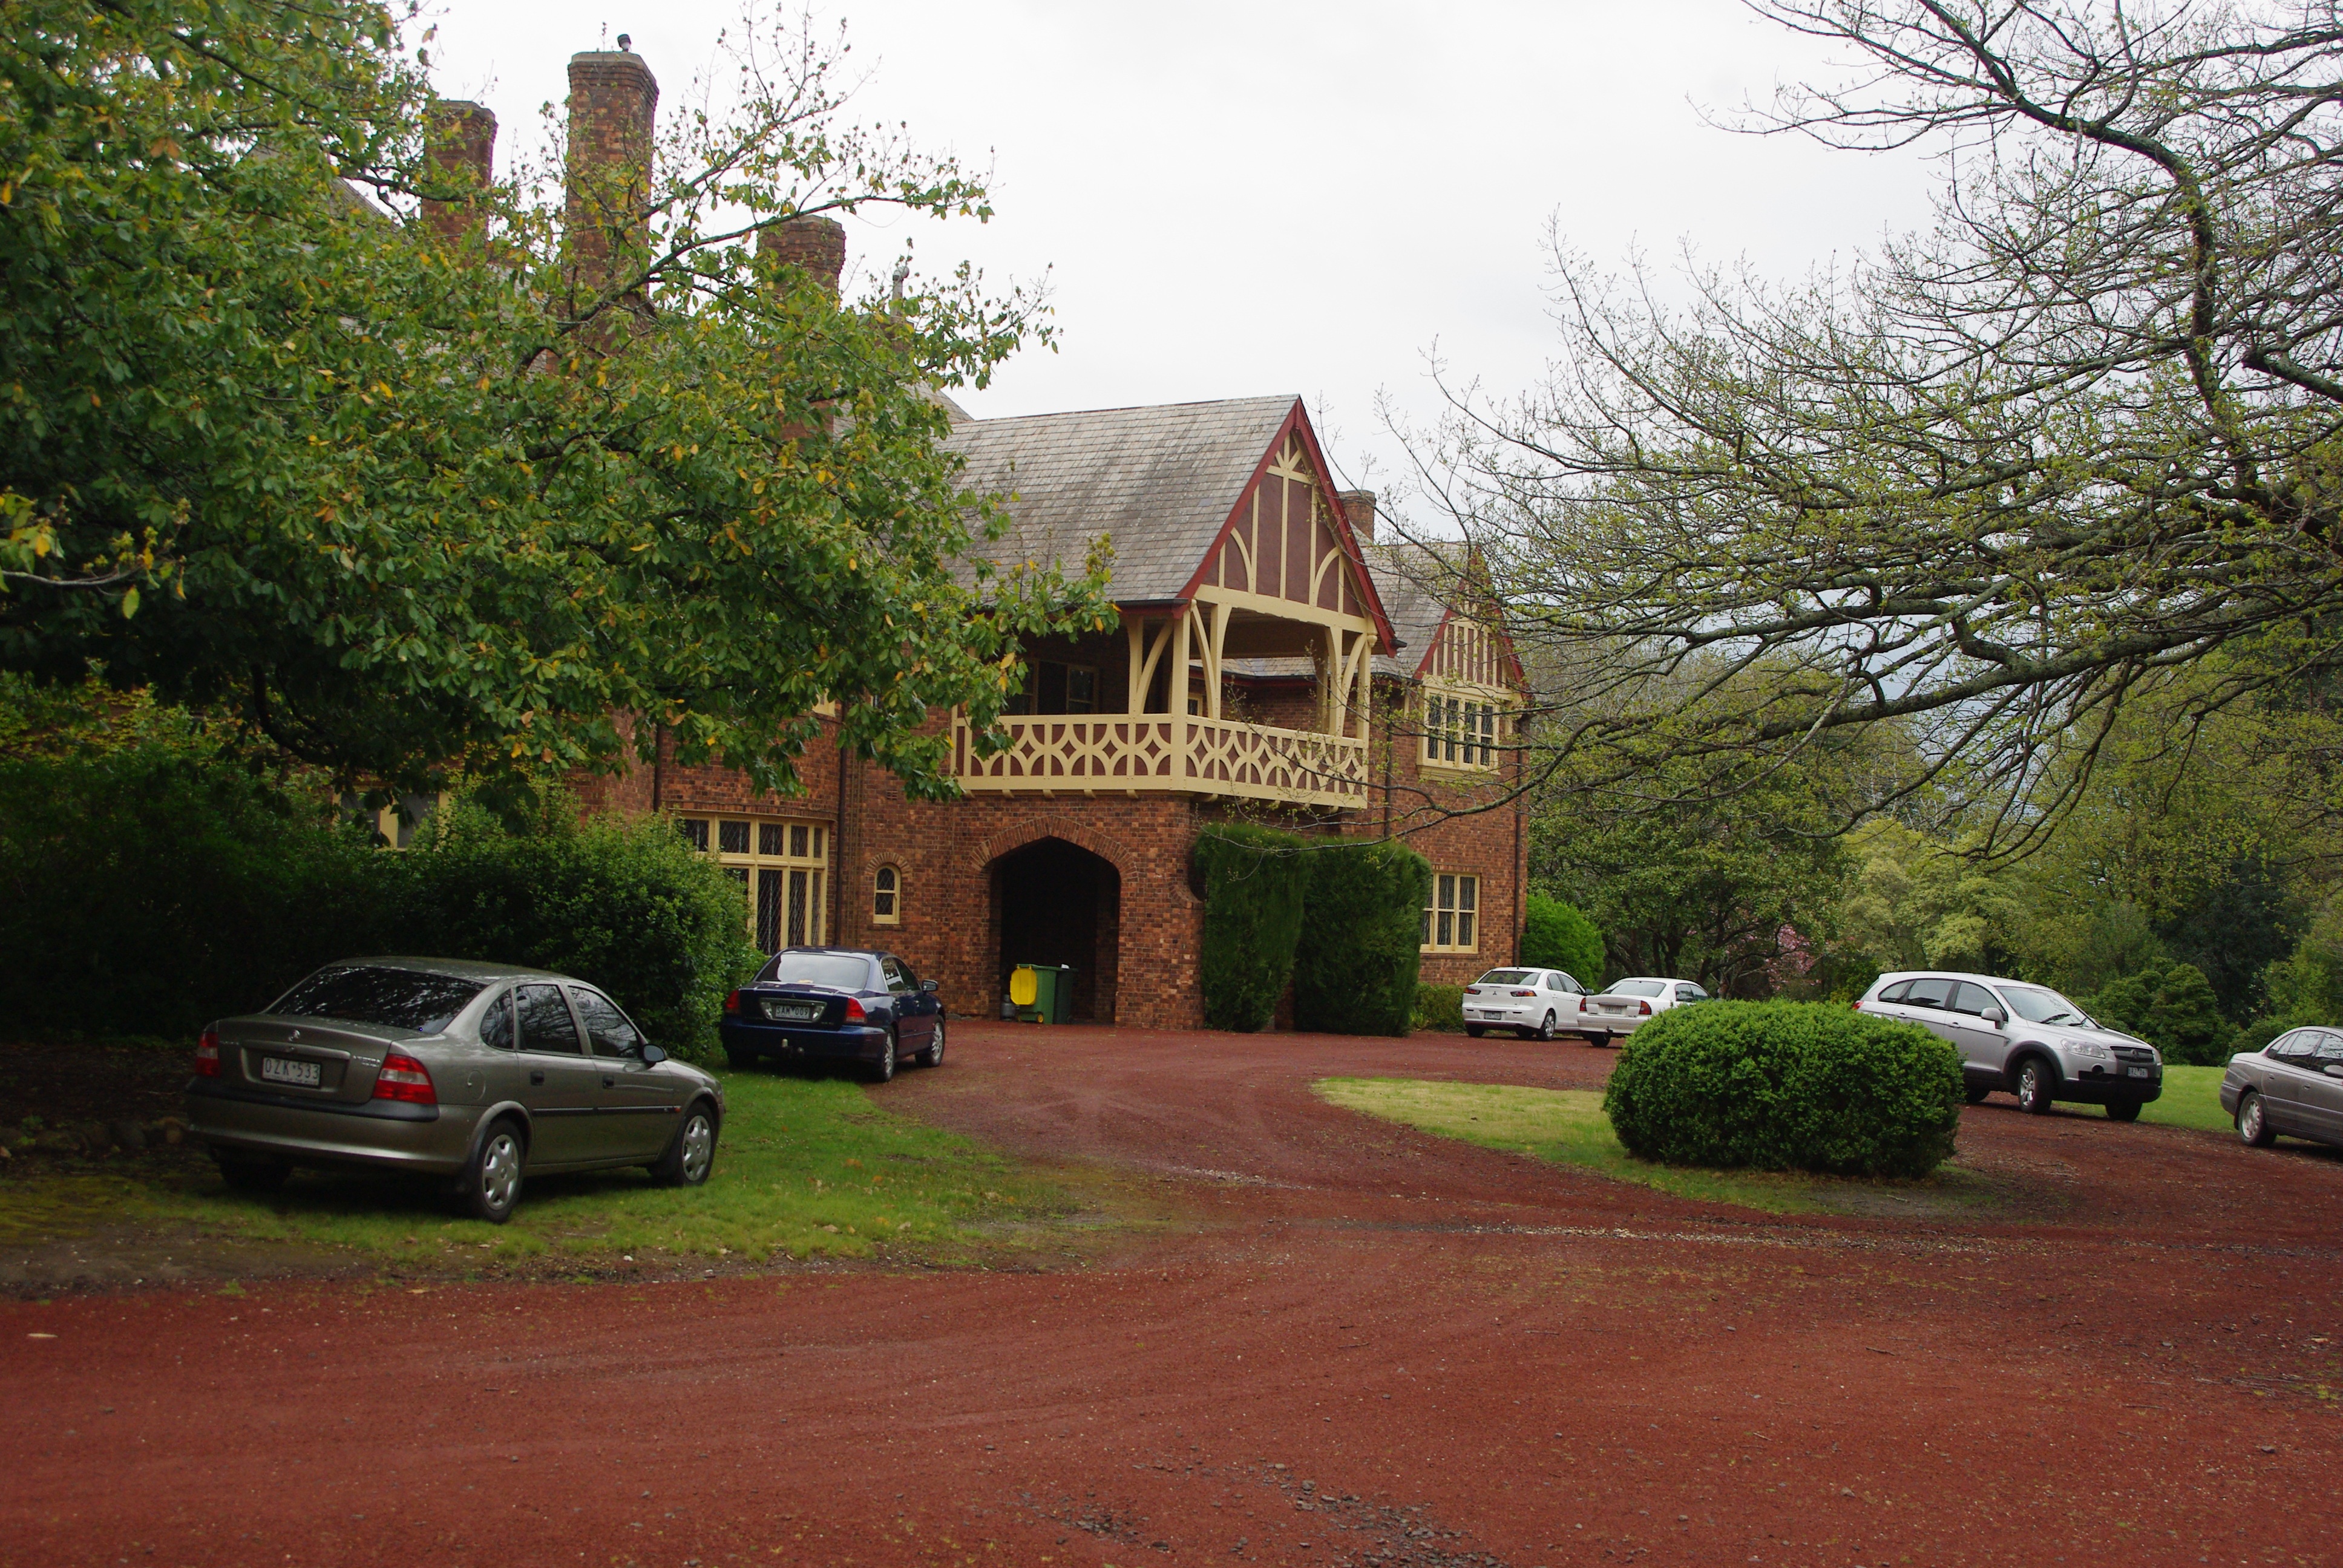
tree, house, building, home, suburb, estate, neighbourhood, residential area